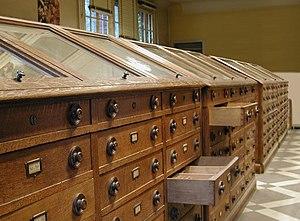
Carpothèque de la Galerie de Botanique du MNHN
vers 372 av. J.-C.–vers 287 av. J.-C. : Théophraste définit la botanique comme une discipline à part entière, possédant ses propres méthode et vocabulaire.
La galerie de Botanique, dans le Jardin des plantes, à Paris, est l'un des établissements de recherche, de conservation et de diffusion de la culture scientifique du Muséum national d'histoire naturelle. Il s'agit de l'établissement de recherche botanique avec le plus grand nombre d'échantillons au monde : en 2013, elle compte près de huit millions de spécimens dont 5,8 millions ont été numérisés. De ces spécimens numérisés, 500 000 sont des « types ».